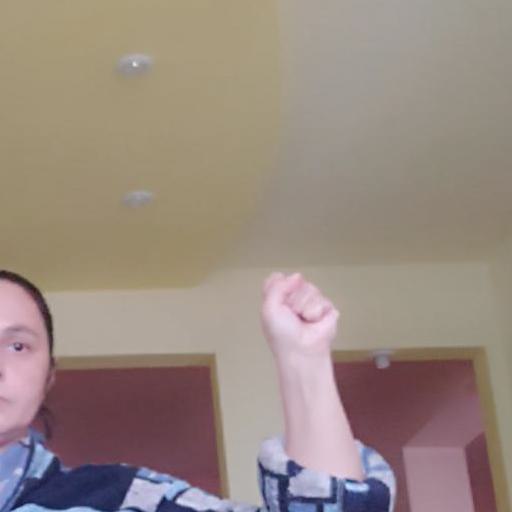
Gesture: fist